California Chrome

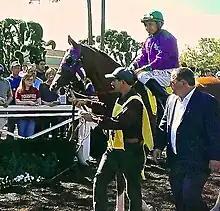
2014 San Felipe Stakes: jockey Victor Espinoza, groom Raul Rodriquez (leading horse), assistant trainer Alan Sherman (right)

California Chrome began 2014 with the California Cup Derby on January 25. Espinoza returned as his jockey. California Chrome was slow coming out of the gate but quickly moved up to third, took the lead coming into the homestretch, and won by lengths. Sherman noted that it was the second consecutive race where the horse pulled clear and won by a decisive margin, stating, "It's like the light bulb has gone on."